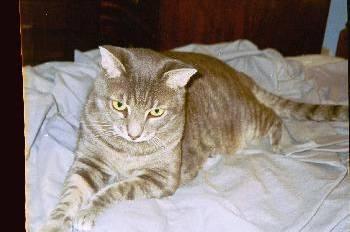
cat